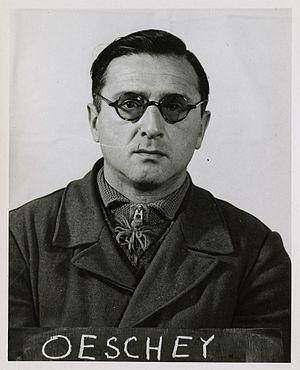
Le procès des Juges a été le troisième des douze procès pour crimes de guerre organisé par les autorités américaines dans leur zone d'occupation en Allemagne, à Nuremberg, après la fin de la Seconde Guerre mondiale.